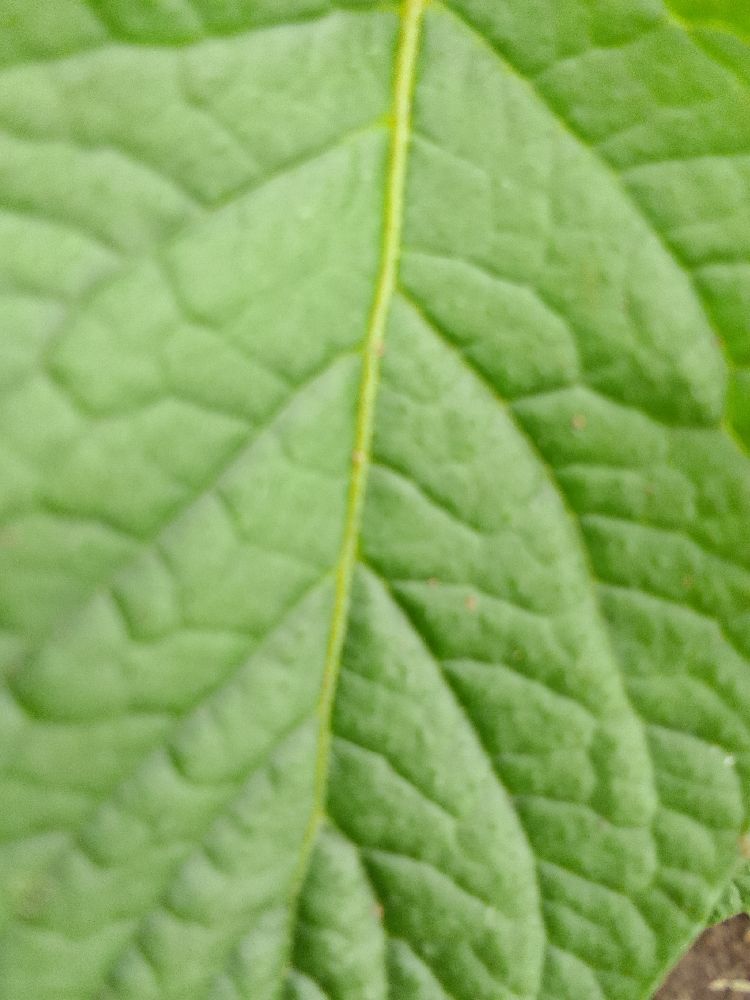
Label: Healthy